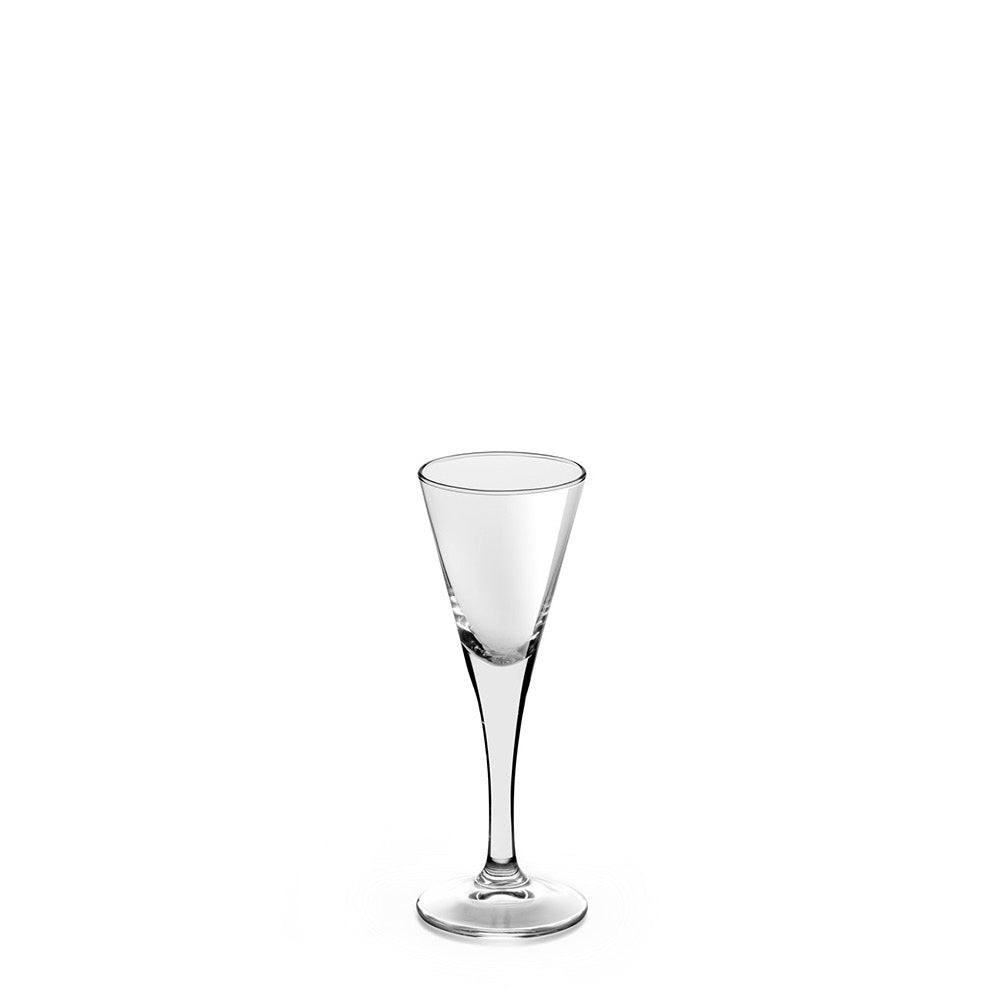
Specials Aquavit 50 ml, 6-pack
Brand: Barkonsult Denmark
Category: Home & Garden > Kitchen & Dining > Tableware > Drinkware > Beer Glasses